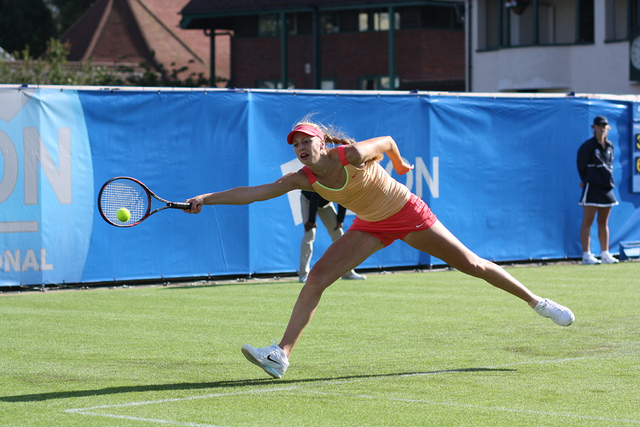
một nữ vận động viên tennis đang sải bước qua phải để đỡ bóng